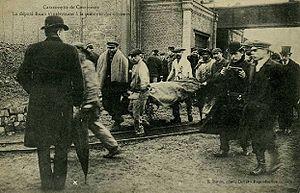
Le 10 Mars 1906 eut lieu la Catastrophe de Courrières qui fit 1099 morts dans les communes françaises de Billy-Montigny, Sallaumines, Méricourt et Noyelles-sous-Lens. Les puits appartenaient à la Compagnie des mines de Courrières.
La catastrophe de Courrières est la plus importante catastrophe minière de tous les temps en Europe et la deuxième au monde après celle de Benxi en Chine en 1942. Elle a lieu entre Courrières et Lens, le samedi 10 mars 1906, et a fait officiellement 1 099 morts. Elle tire son nom de la Compagnie des mines de Courrières qui exploite alors le gisement de charbon du bassin minier du Nord-Pas-de-Calais dans le Pas-de-Calais.
Émile Basly, né le 29 mars 1854 à Valenciennes, et mort le 11 février 1928 à Lens, à l'âge de 74 ans, est un syndicaliste et homme politique français. Une des grandes figures du syndicalisme dont il est l'animateur et le pilier pendant vingt ans dans le bassin minier du Nord-Pas-de-Calais, avec Arthur Lamendin, il fait ensuite une carrière politique à Lens, où son nom est indissociable de la ville, et passe à la postérité pour avoir inspiré à Émile Zola le personnage d'Étienne Lantier dans Germinal.